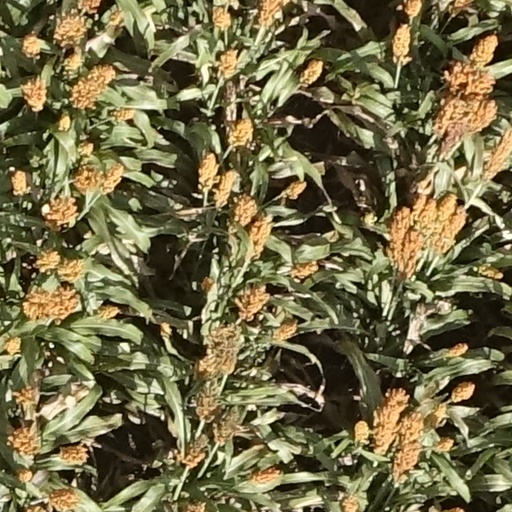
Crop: sorghum